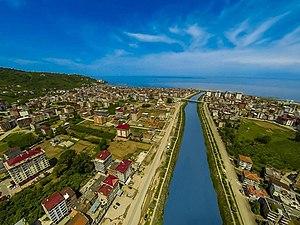
Araklı est une ville et un district de la province de Trabzon dans la région de la mer Noire en Turquie.